Mount Li

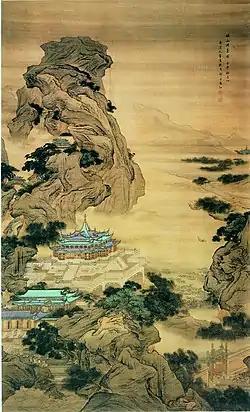
Mount Li Escaping the Heat, hanging scroll, color on silk (Yuan Jiang, 1702)

Mount Li is a mountain located in the northeast of Xi'an in Shaanxi Province, China. The mountain is part of the Qinling mountain range and rises to a height of 1302 metres (4271 ft) above sea level. It is one of the eight scenic spots of the Guanzhong Plain and popularly said to "shine like a beacon in the evening sunlight".